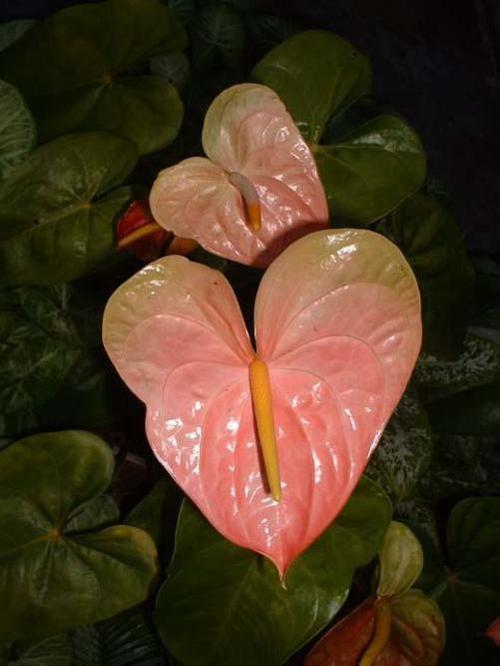
Label: anthurium